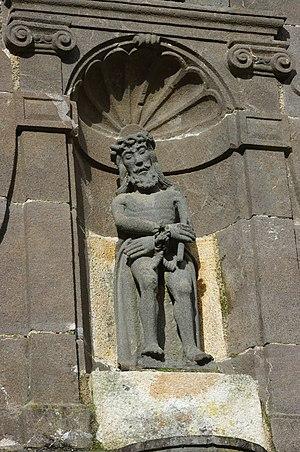
Christ aux liens, statue en kersanton, église d'Irvillac.JPG
La kersantite, ou pierre de Kersanton, est une roche magmatique filonienne, de composition proche du granite. Appelée improprement granit de Kersanton, elle présente un intérêt certain pour la sculpture, car elle allie la facilité à être sculptée à la résistance au temps et aux intempéries.
Cet article recense une partie des monuments historiques du Finistère, en France.